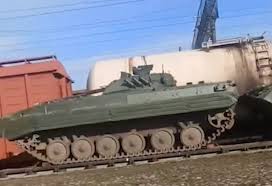
Label: BMP-2